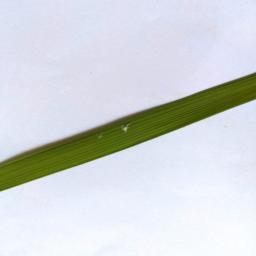
Label: Rice___Healthy